Paul Constant Billot

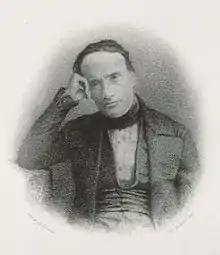
Paul Constant Billot

He studied at the University of Strasbourg, subsequently leaving school due to illness. From 1830 he worked as a civil servant (conductor of "ponts et chaussées"), earning his bachelor's degree a few years later. From 1834 to 1861 he taught classes in physics and natural history in Haguenau.